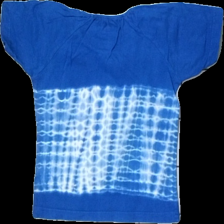
View: back
Type: T-shirt
Category: Children
Brand: Not in the list
Brand text on label: fly
Colors: Blue, White
Material: 100% cotton
Pattern: Other
Cut: Regular
Size: 140
Season: All
Damage location: middle center
Price range: <50
Recommended usage: Export
Description: blå t-shirt med tie-dye mönster, urtvättad och nopprig
Comment: urtvättad